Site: brandenburg
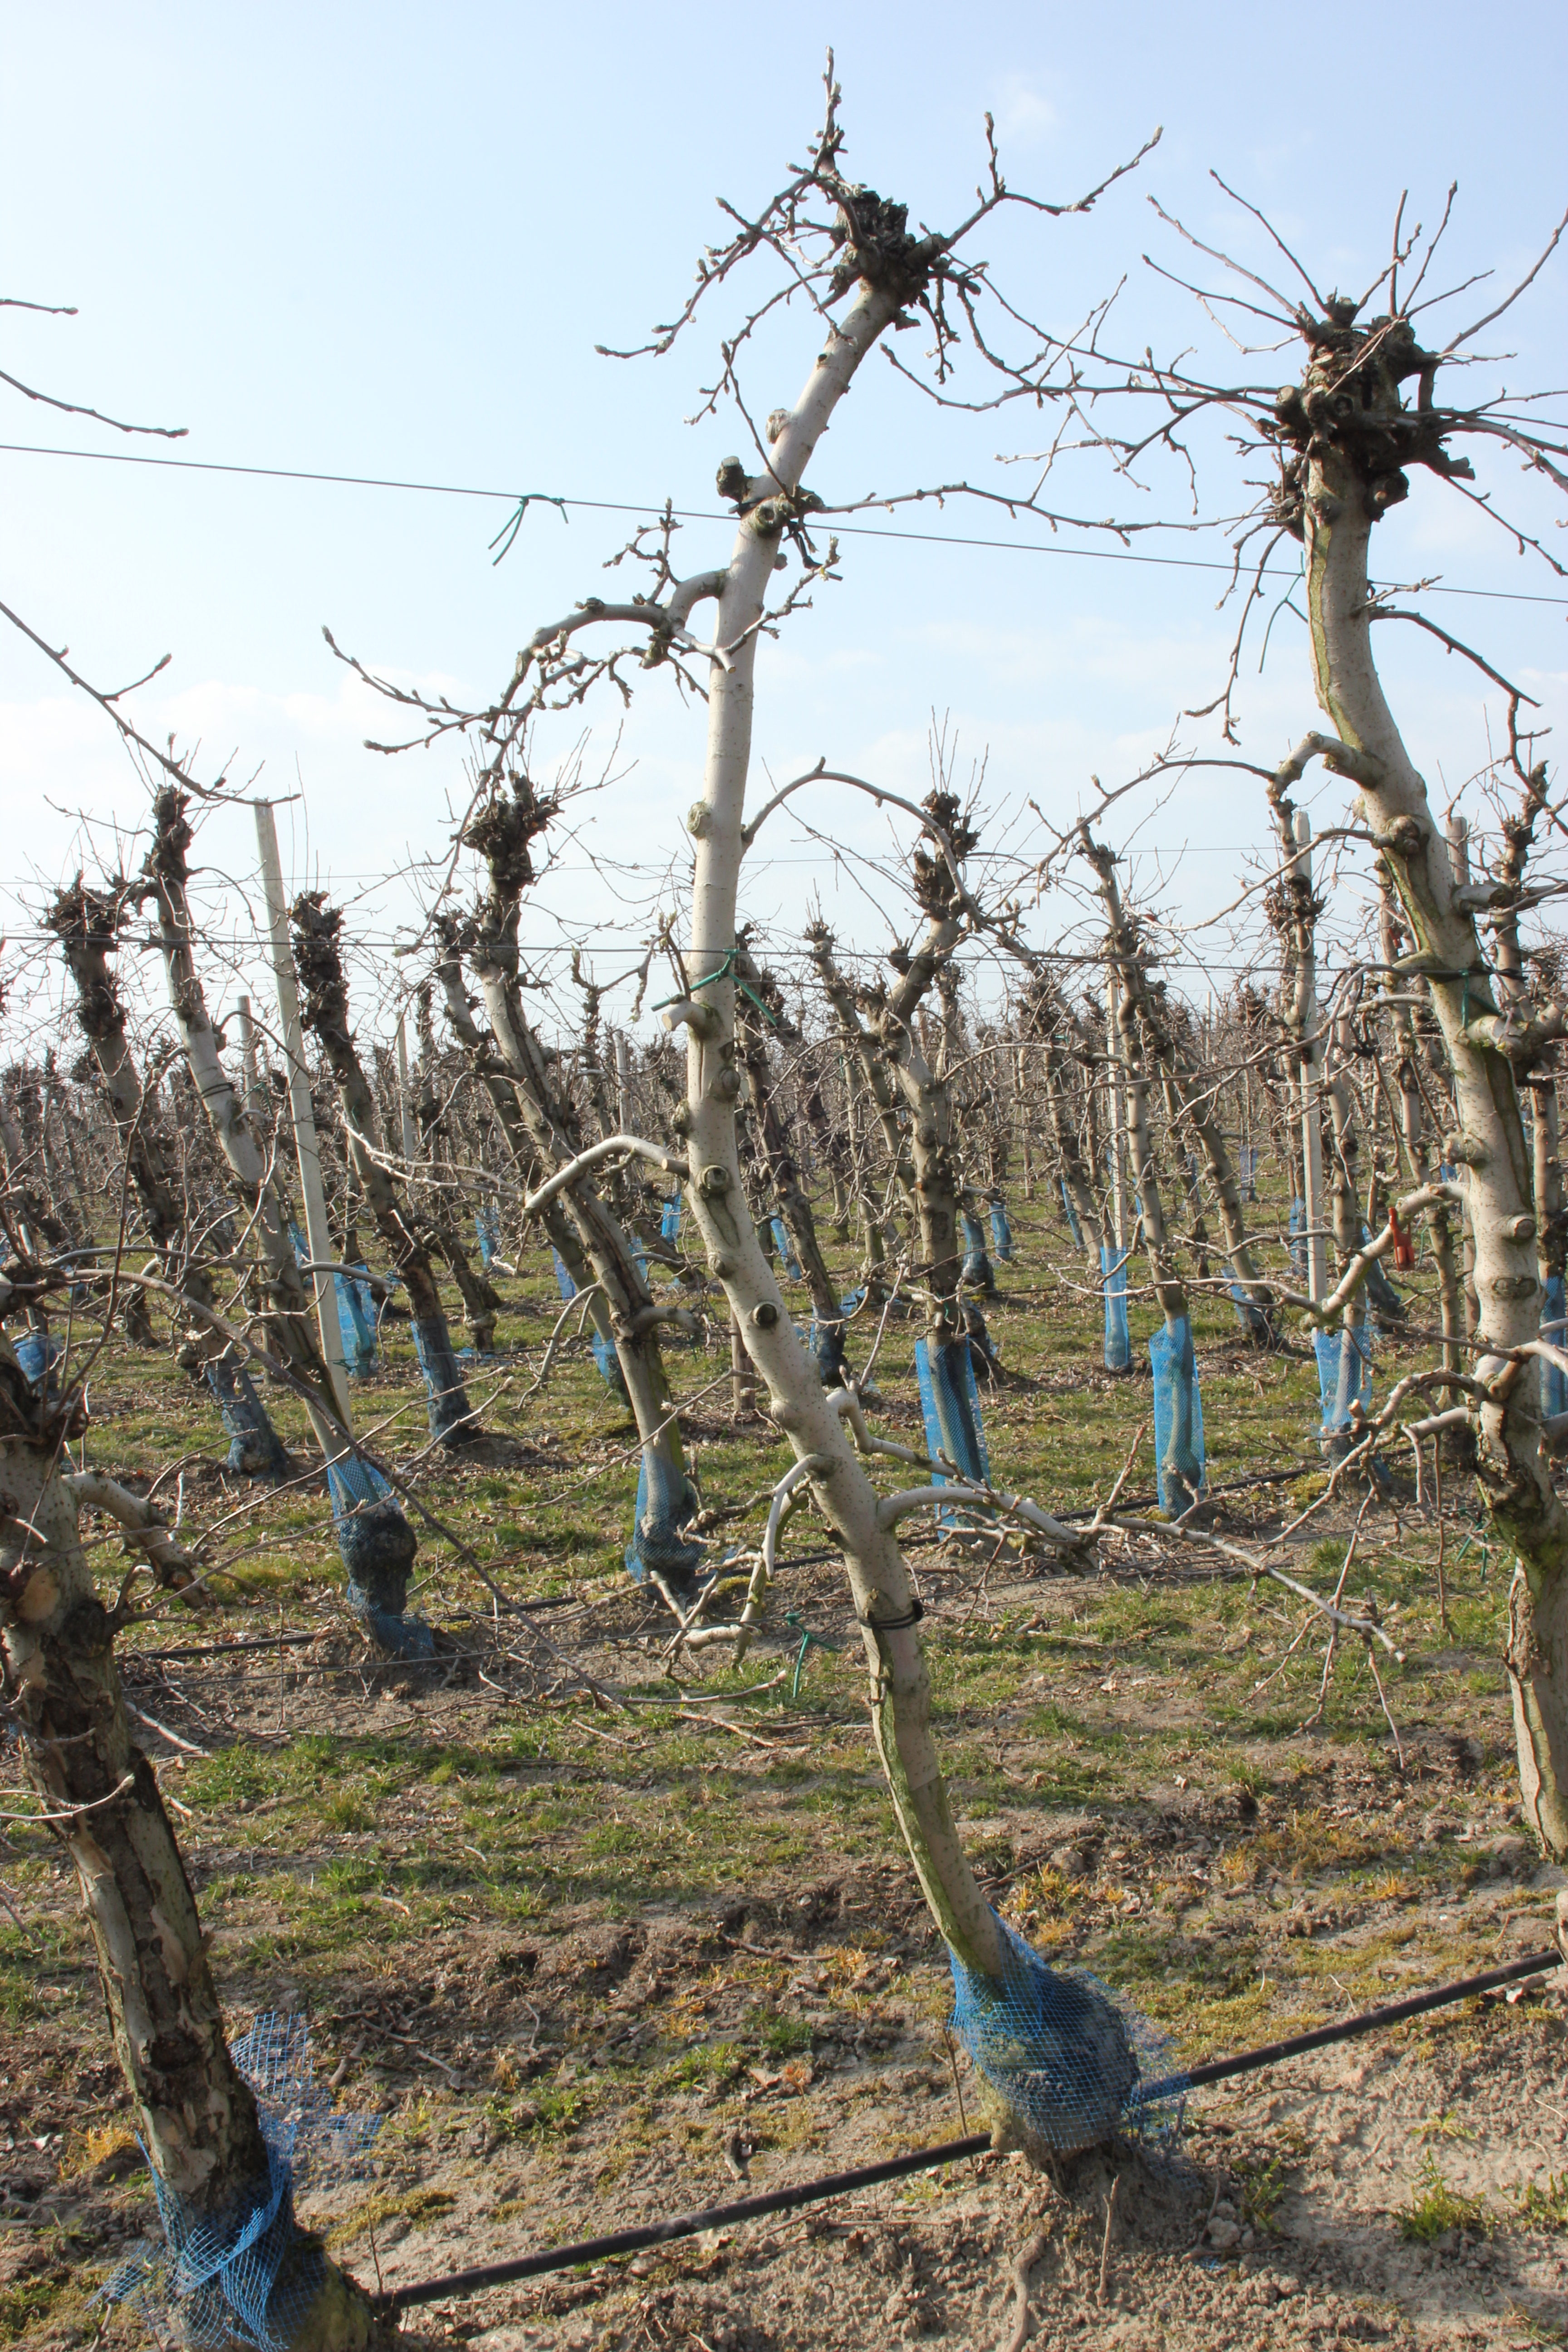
Growth stage (BBCH 03): Bud development